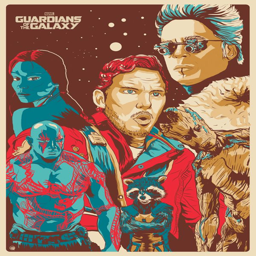
science fiction film , fan art